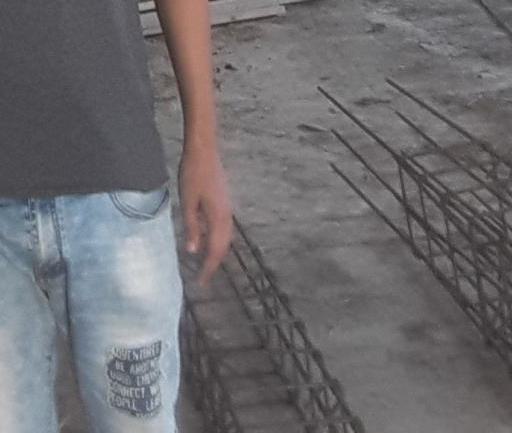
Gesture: no_gesture